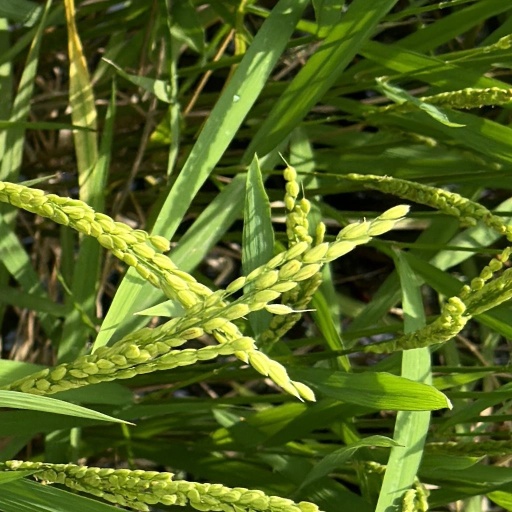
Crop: rice